Rape of males

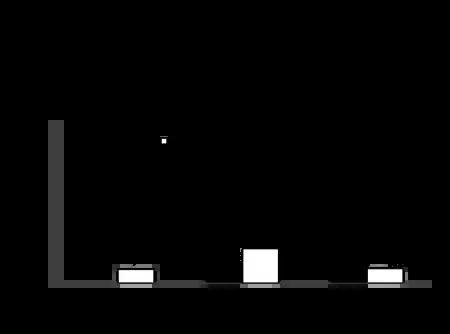
Looking across different government survey sources, for a given year male adult and youth inmates are estimated to suffer several times more incidents of sexual victimizations than incarcerated females. Male and female inmates are not included in most national surveys of sexual victimization.

Research about male-victim rape had only just begun to appear by 1980, focusing mostly on male children. The studies of sexual assault in correctional facilities focusing specifically on the consequences of this kind of rape were available in the early 1980s, but nothing was available during the previous years. Most of the literature regarding rape and sexual assault focuses on female victims.